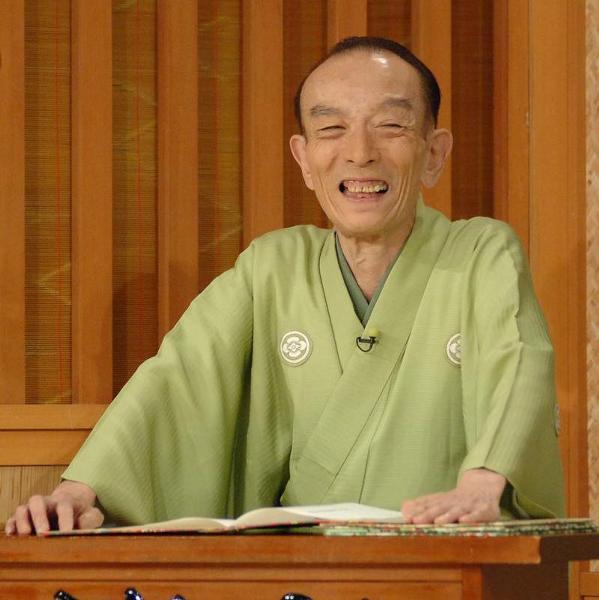
回答: ローテーションで生き返りました